Benjamin Franklin Bledsoe

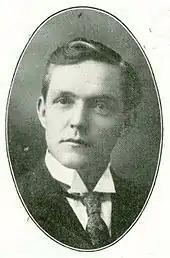
Bledsoe in 1909.

Born in San Bernardino, California, Bledsoe received an Artium Baccalaureus degree from Stanford University in 1896, and read law to enter the bar. He was in private practice in San Bernardino from 1896 to 1910. He was a Judge of the California Superior Court from 1900 to 1914.